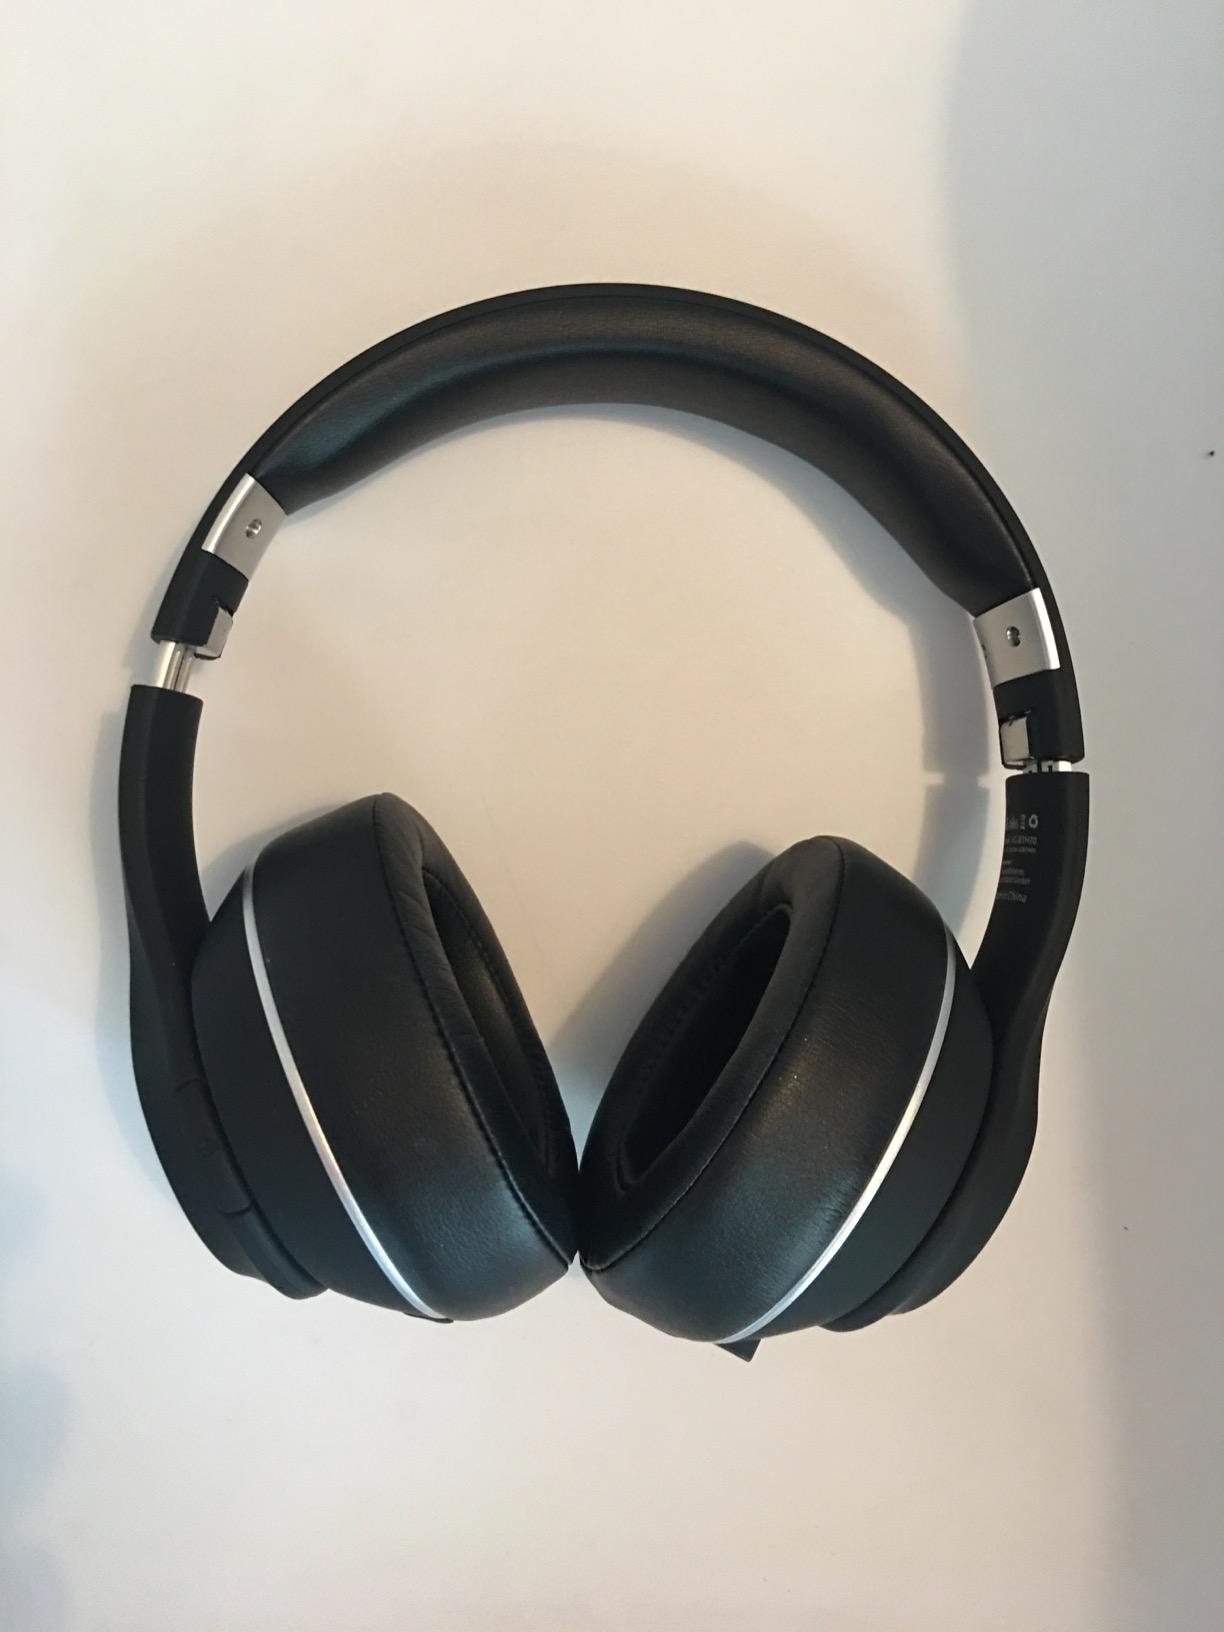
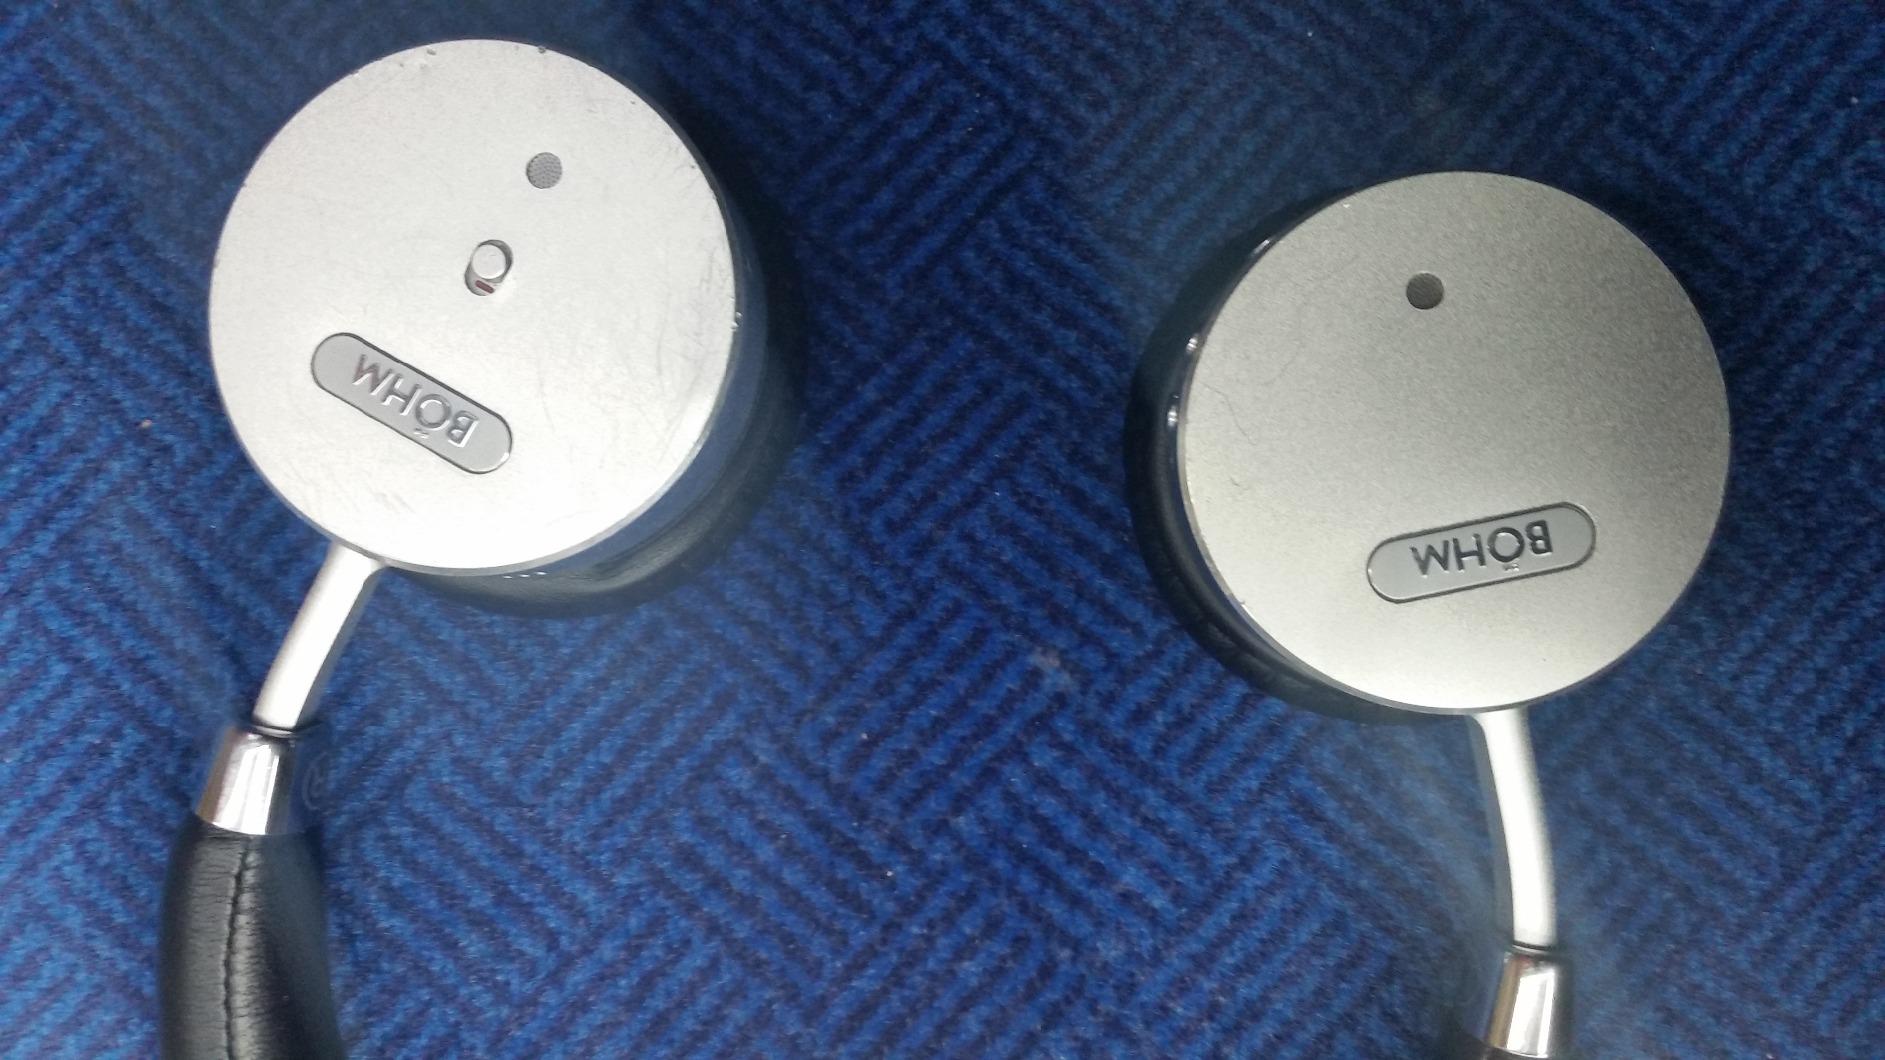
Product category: headphones
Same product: no